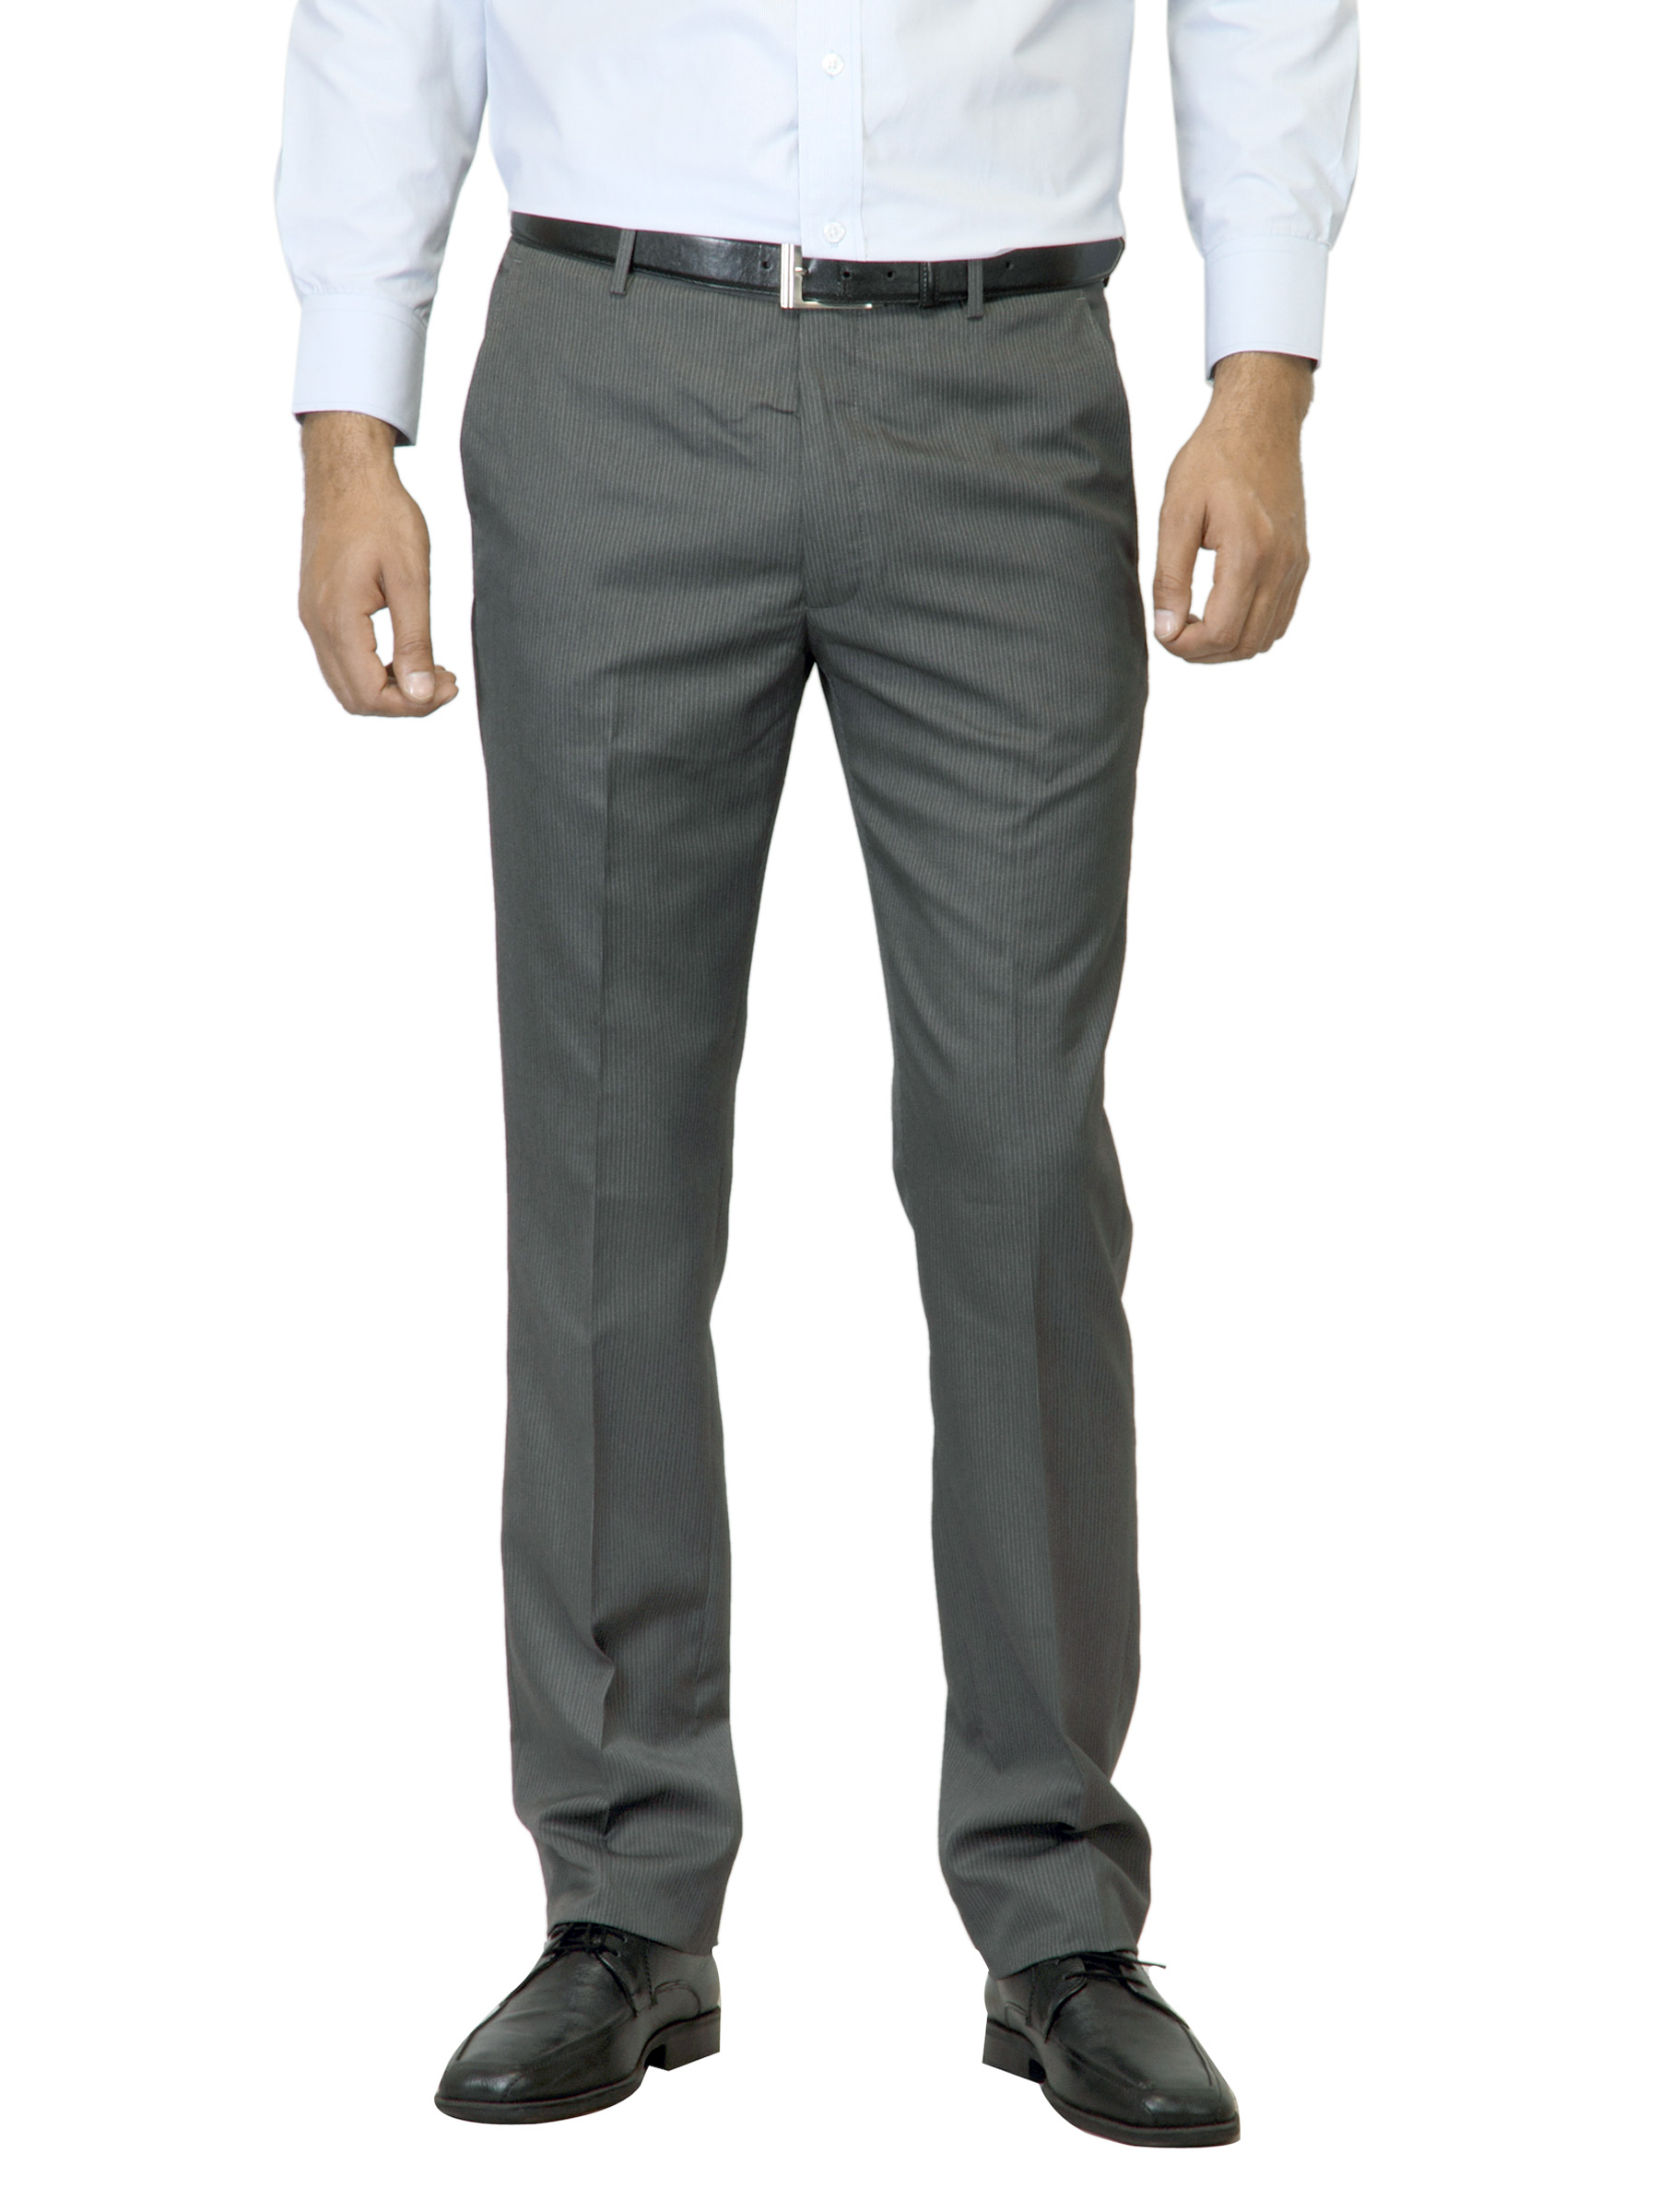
Arrow Men Grey Striped Trousers
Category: Apparel / Bottomwear / Trousers
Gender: Men
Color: Grey
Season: Summer 2013
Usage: Formal